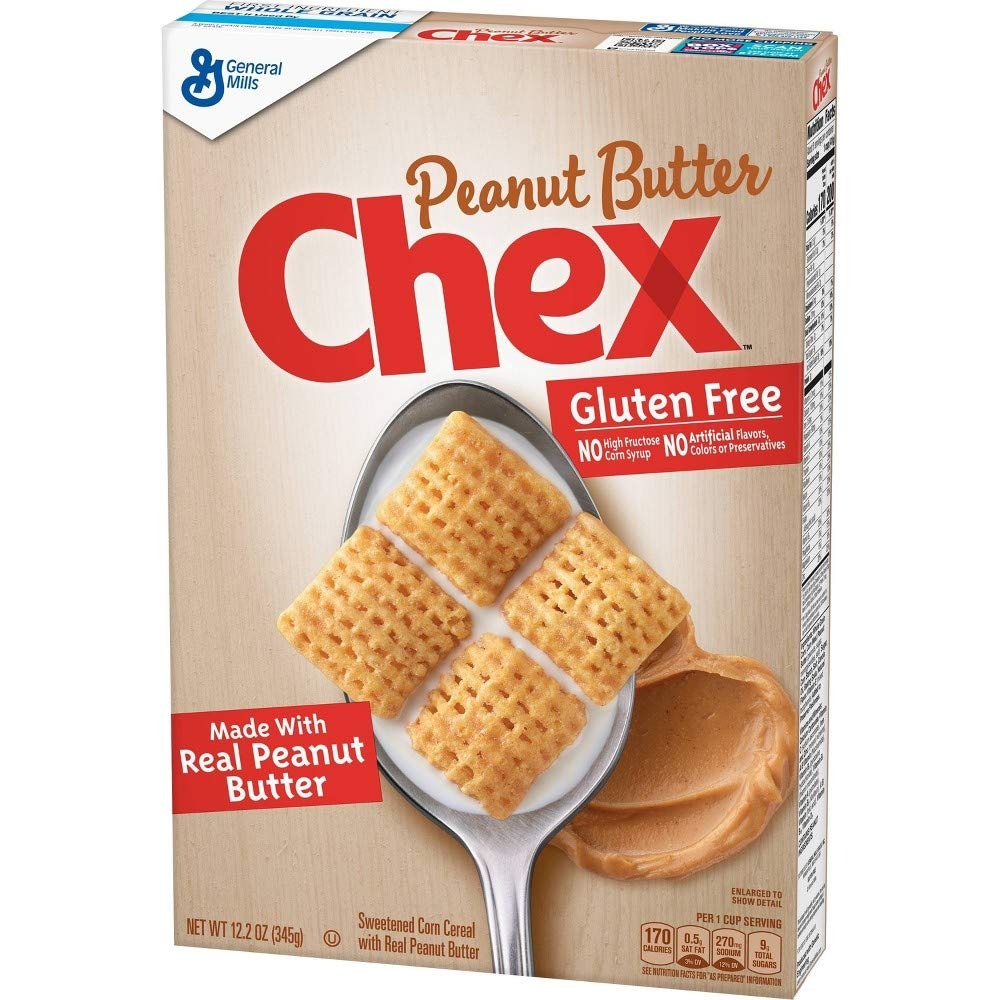
Item Name: Chex Peanut Butter Gluten-Free Breakfast Cereal - 12.2oz (Pack of 2)
Value: 24.4
Unit: Ounce

Price: 6.28